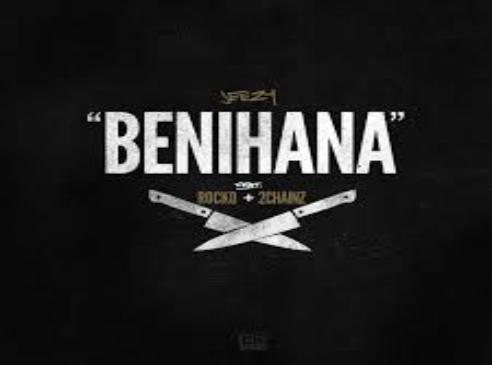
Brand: Benihana
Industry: Food